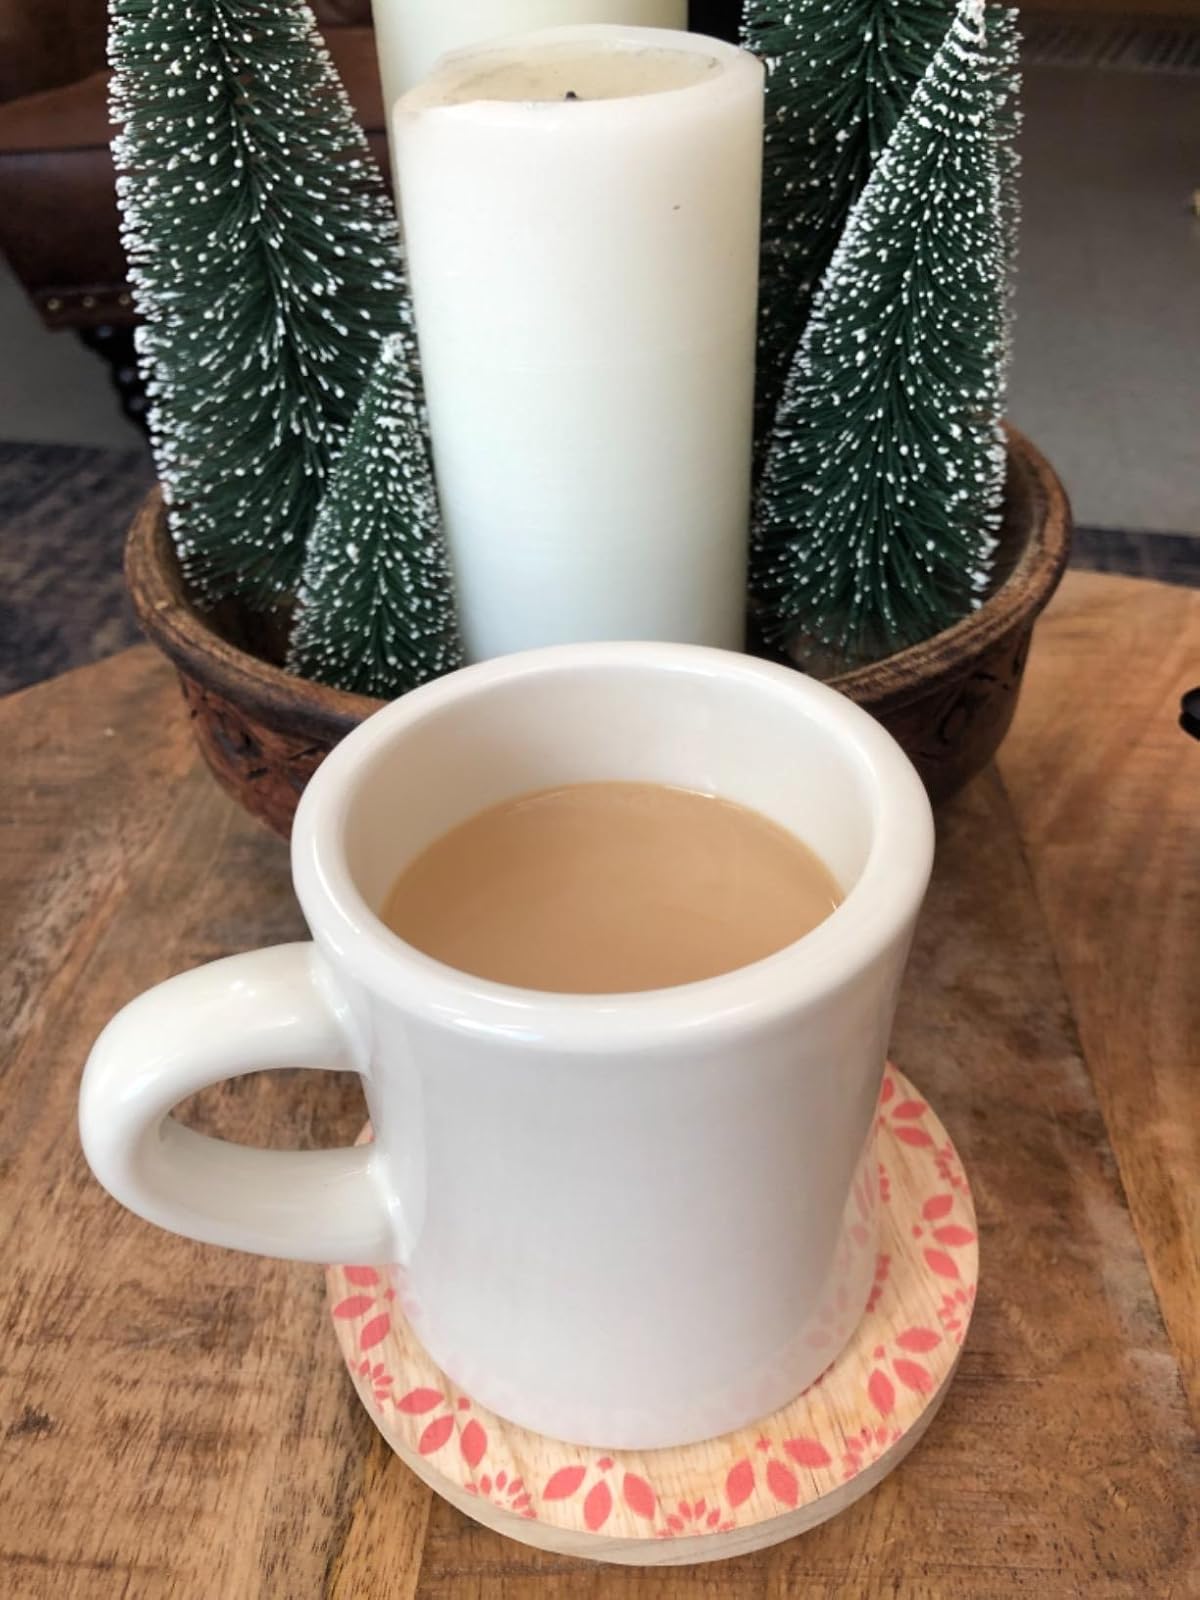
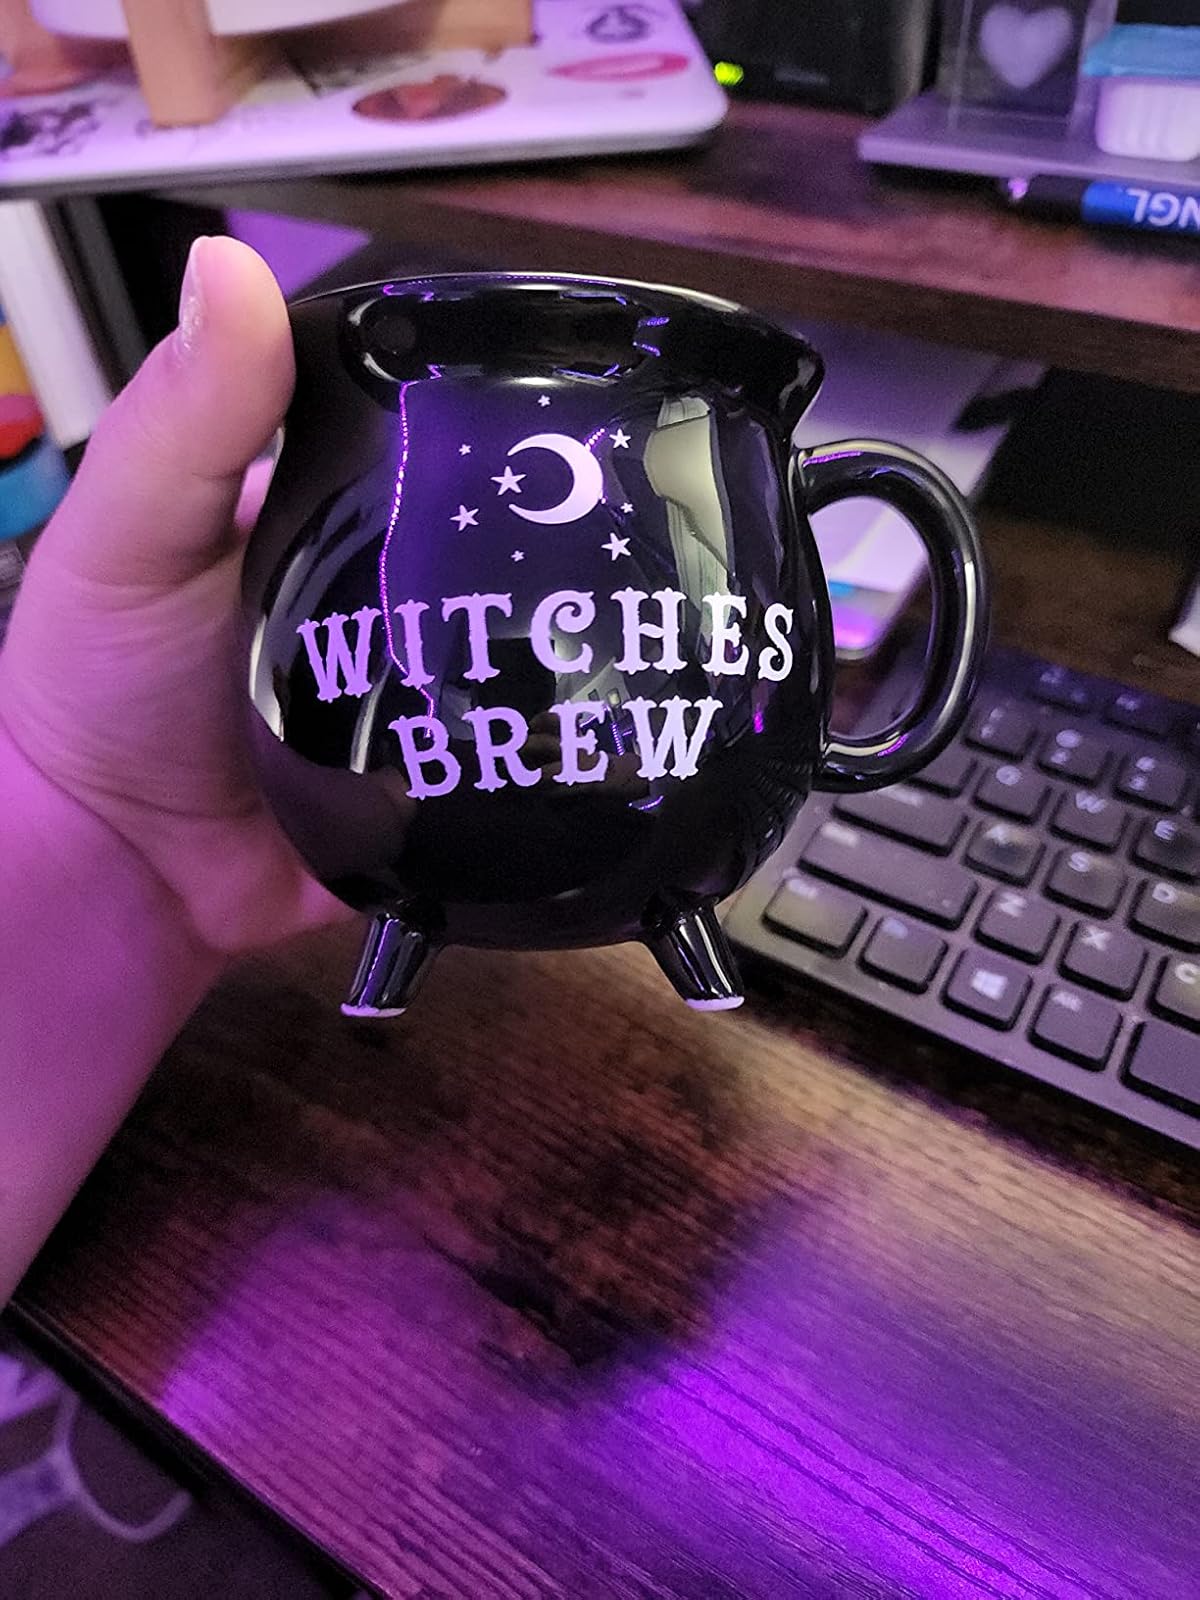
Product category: items_mug
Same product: no